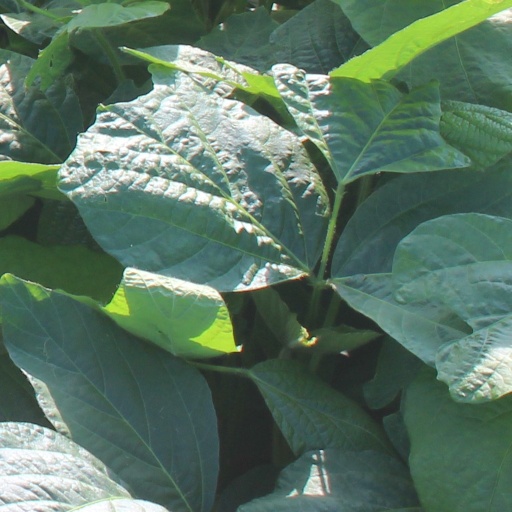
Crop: soybean